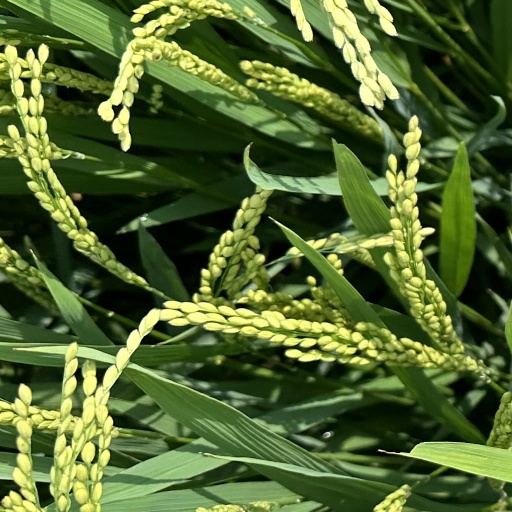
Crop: rice